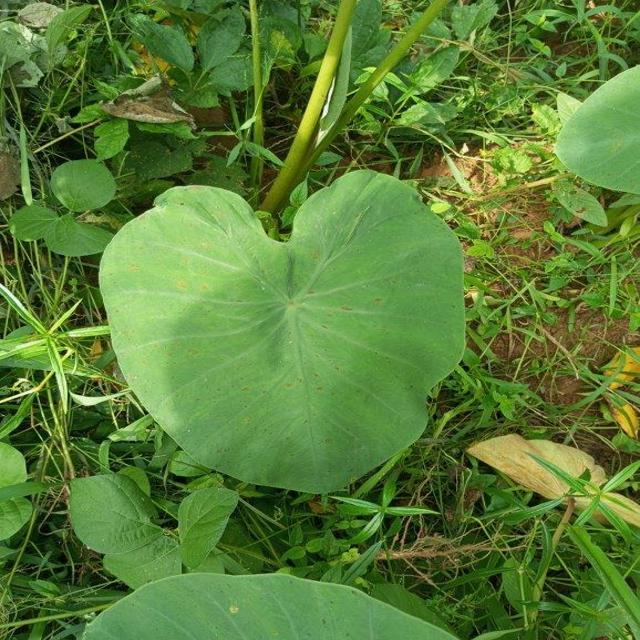
Label: Healthy